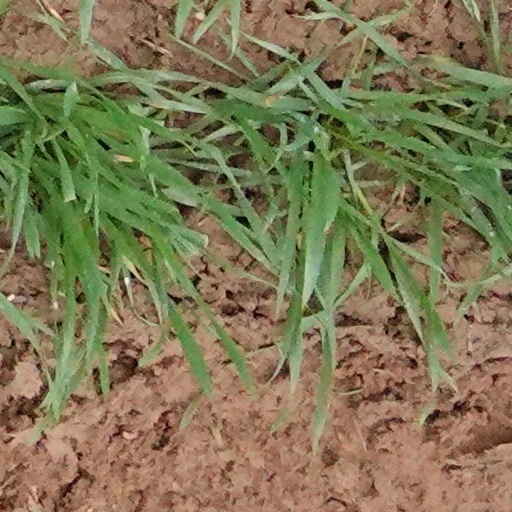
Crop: wheat